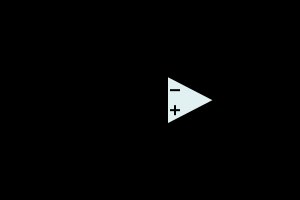
Elektronisk oscillator / Typer af elektroniske oscillatorer / Kiposcillator
Kiposcillator principdiagram med Schmitt-trigger-funktion.
En elektronisk oscillator er et elektronisk kredsløb, som producerer et repetitivt elektronisk signal, ofte sinus-, trekant-, savtak- eller firkant-formet.